Living building material

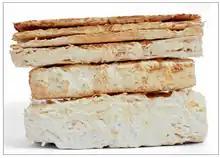
One of the examples of the structure of a mycelium based composite.

Mycelium composites are materials that are based on "mycelium" – the mass of branching, thread-like hyphae produced by fungi. There are several ways to synthesize and fabricate mycelium composites, lending to different properties and use cases of the finish product. Mycelium composites are economical and sustainable.